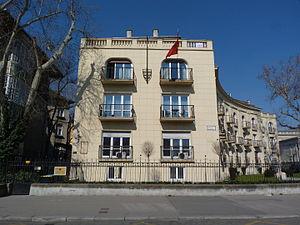
Voici les représentations diplomatiques de l'Albanie à l'étranger :